Robert Parsons (composer)

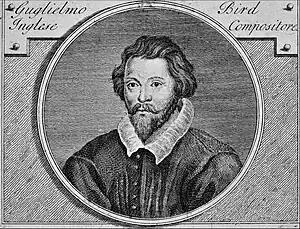
William Byrd (1543–1623), who was influenced by Parsons

Parsons is especially noted for his choral motets, and he is recognised as a master of polyphonic writing for choirs with the skilled use of cantus firmus within his works. Notable works include his setting of "Ave Maria", the anthem "Deliver me from mine enemies", and some instrumental pieces. Eight of these works were included in the music manuscript known as the Dow Partbooks, and several of his vocal works also feature in the Drexel and Peterhouse partbooks. Parsons was the first English composer to write a setting of the Office for the Dead, and he was possibly influenced by the work of Alfonso Ferrabosco, an Italian composer who was active in England at the time.